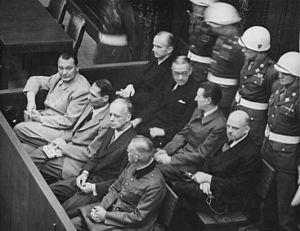
Procès de Nuremberg. Les accusés dans leur box, circa 1945-1946.(au premier rang, de gauche à droite): Hermann Göring, Rudolf Heß, Joachim von Ribbentrop, Wilhelm Keitel (au deuxième rang, de gauche à droite): Karl Dönitz, Erich Raeder, Baldur von Schirach, Fritz Sauckel Italiano: Processo di Norimberga. Al banco degli imputati, circa 1945-1946.(prima fila, da sinistra a destra): Hermann Göring, Rudolf Heß, Joachim von Ribbentrop, Wilhelm Keitel (seconda fila, da sinistra a destra): Karl Dönitz, Erich Raeder, Baldur von Schirach, Fritz Sauckel